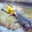
Label: crocodile